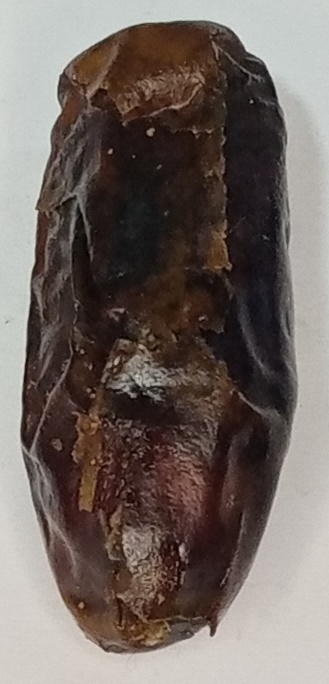
Variety: gajar
Size: large
Grade: grade-2